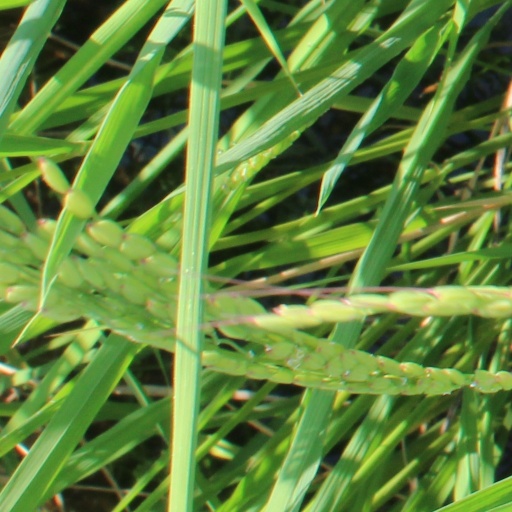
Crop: rice